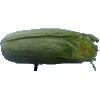
Label: corn_husk